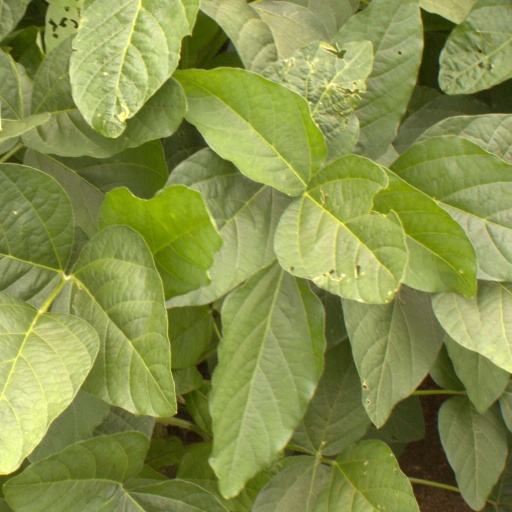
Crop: soybean